Eindhoven

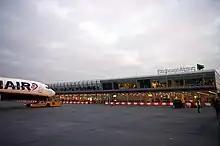
Eindhoven Airport

The mayors of the Netherlands are not elected but appointed by the crown. Nevertheless, there has been a movement over the last few years to give the municipalities more say in who will be their mayor, which has resulted in consultative referendums being held in the larger cities to "suggest" a candidate for the post. This was also tried in Eindhoven.